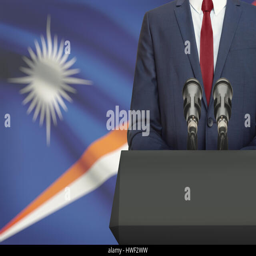
businessman or politician making speech from behind the pulpit with national flag